2006 AFL Grand Final

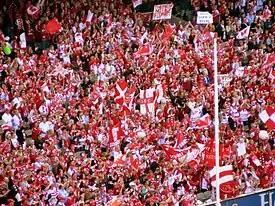
The Sydney cheer squad celebrate a goal

West Coast started the better, and outplayed the Swans in the first half and led by a convincing 25 points at half time. The Swans fought back in the third quarter and the margin was just 11 points at 3/4 time. Goodes goaled within the first 15 seconds of the last quarter and the margin was suddenly less than a kick. It was goal-for-goal in one of the most intense final quarters of modern grand final history, with West Coast hanging on by a single point to win its first premiership since 1994 and avenge its heartbreaking 4-point loss to the Swans in the previous year's grand final.